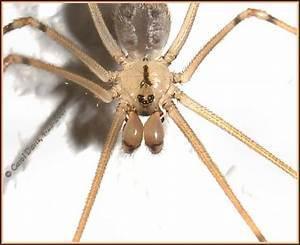
spider